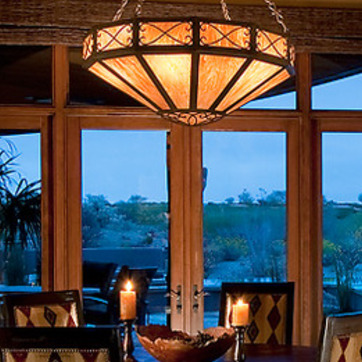
Material: wood